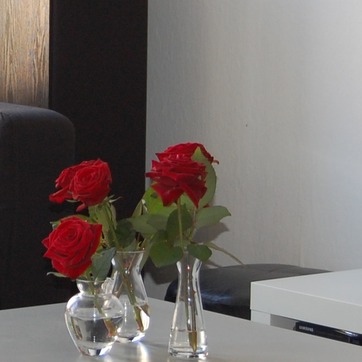
Material: foliage